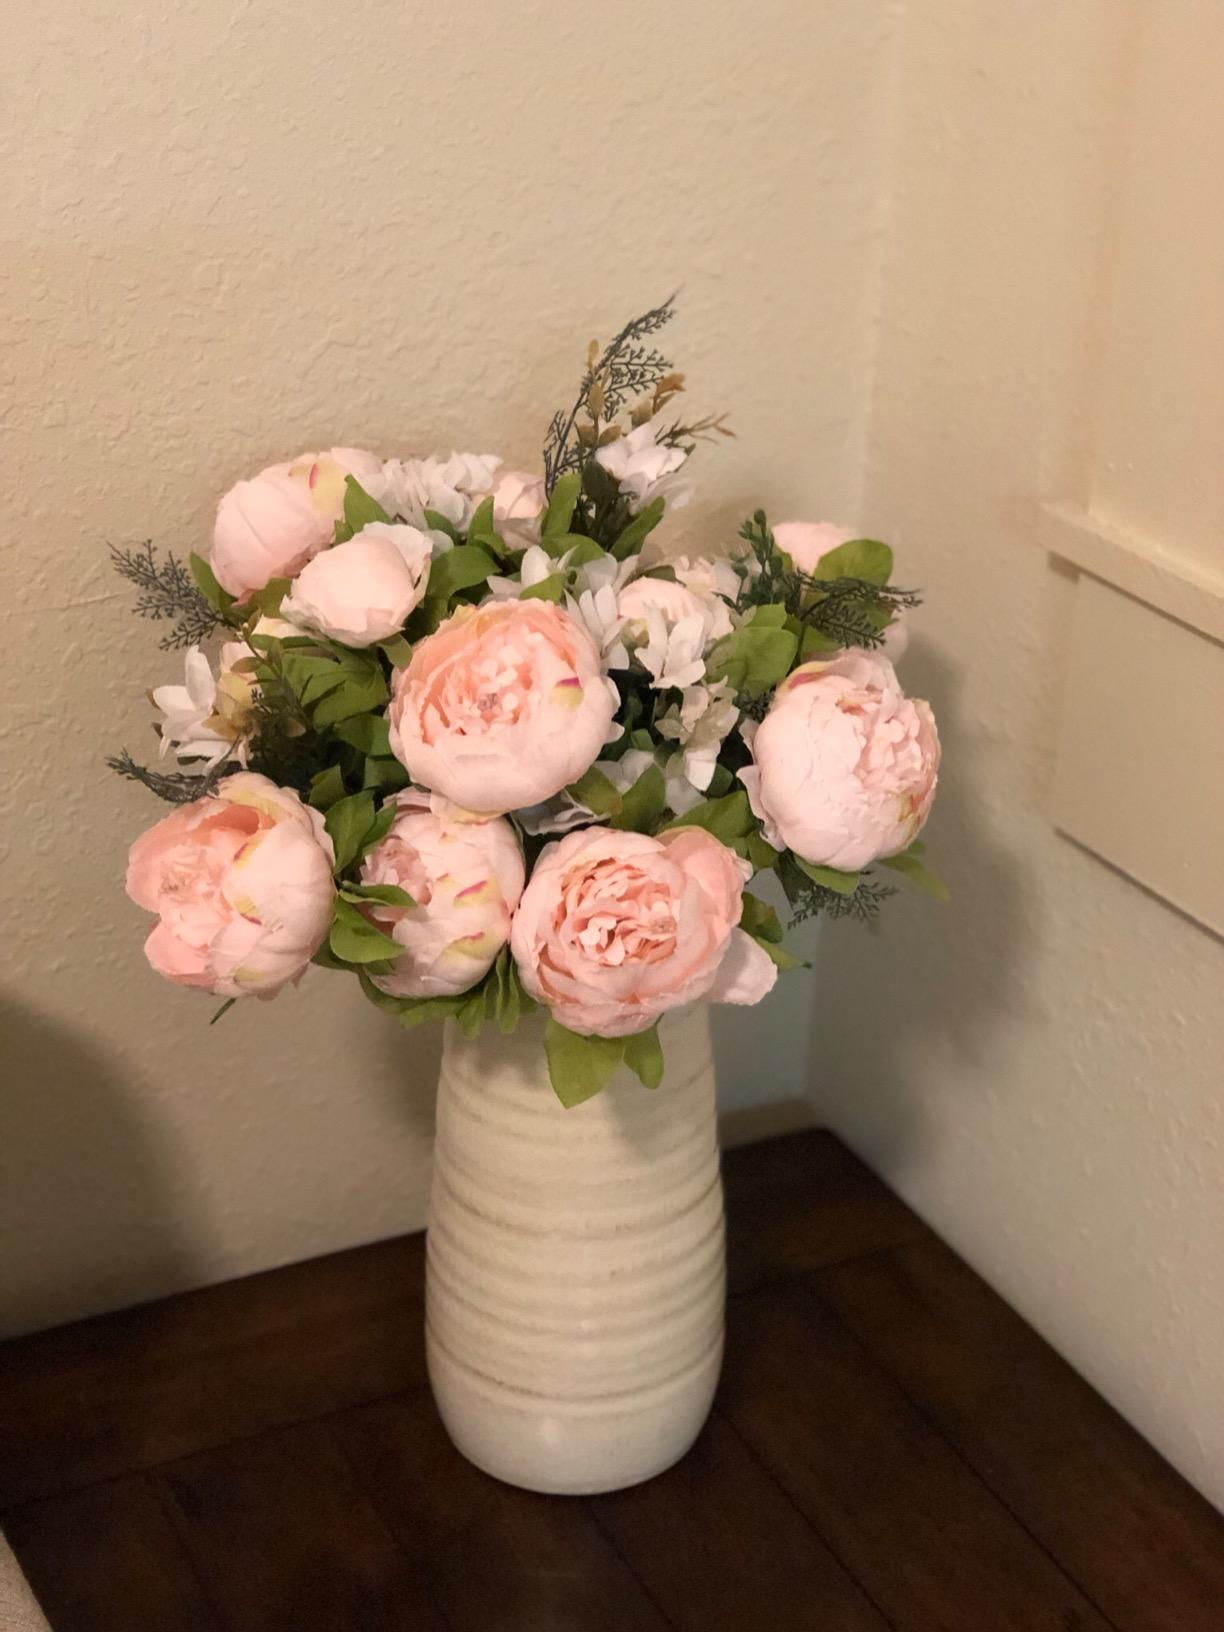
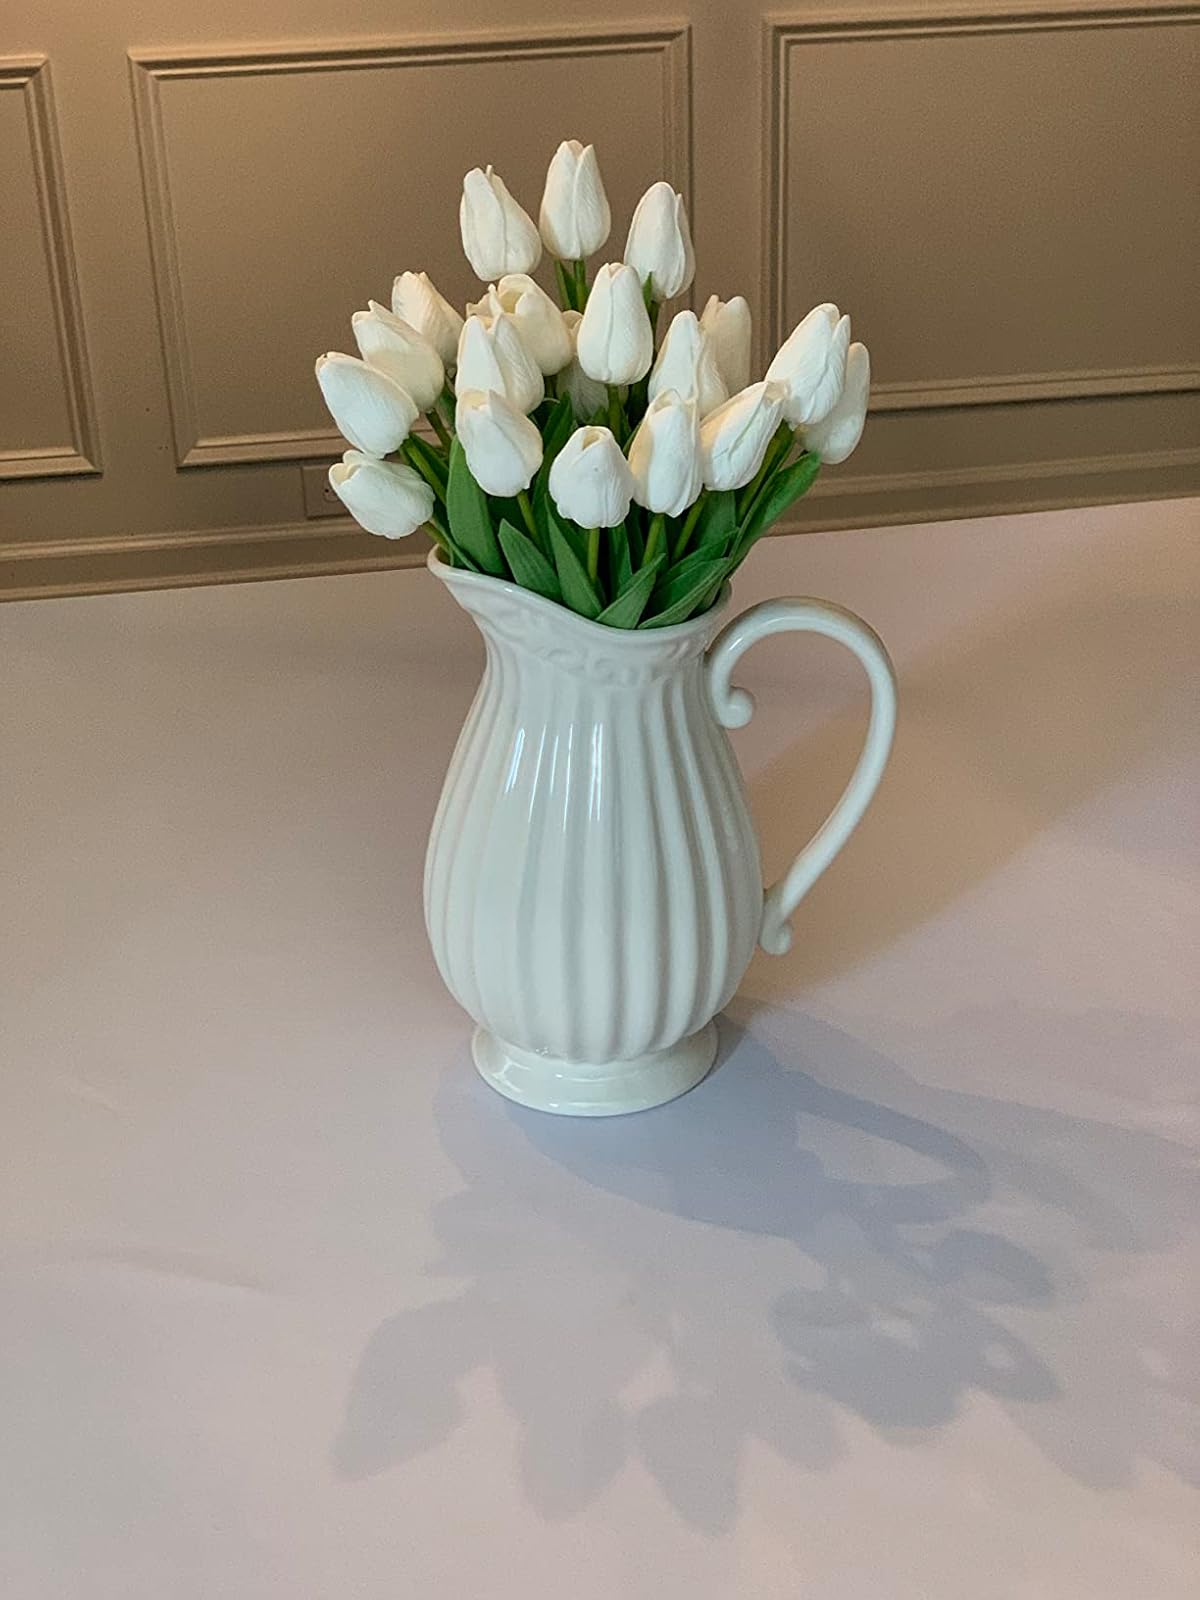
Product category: vase
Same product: no